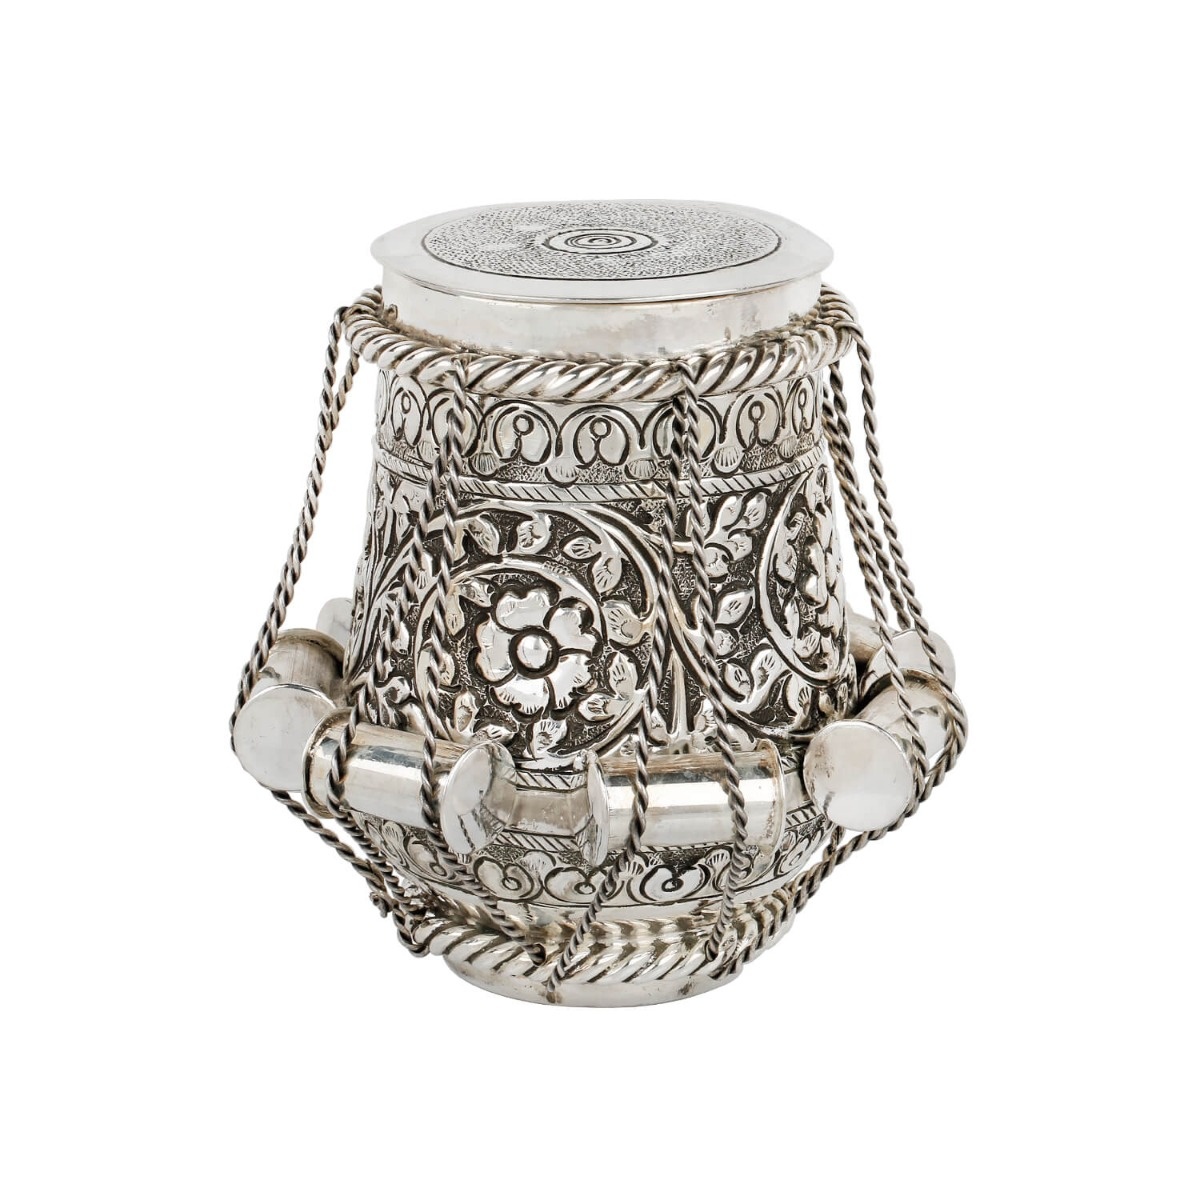
Handcrafted sterling silver medium dayan tabla
An appealing sterling silver Dayan Tabla This beautiful sterling silver Tabla is an unique piece of silver article handcrafted in silver by expert artisans with an intricate design pattern creates feel of regality in your home. Ideal for Gifting and decorative Purpose or as a memorable keepsake. Weight : 255.4 g Height : 9.5 cm Width : 5.5 cm Sterling Silver
Brand: Anuka Jewels
Category: Arts & Entertainment > Hobbies & Creative Arts > Musical Instruments > Percussion > Hand Percussion > Hand Drums > Tablas > Dayans